Answer in natural language. Considering the relative positions, is black floating bed with platform base and rectangular headboard (highlighted by a green box) above or below Window (highlighted by a red box)? Choose between the following options: below or above
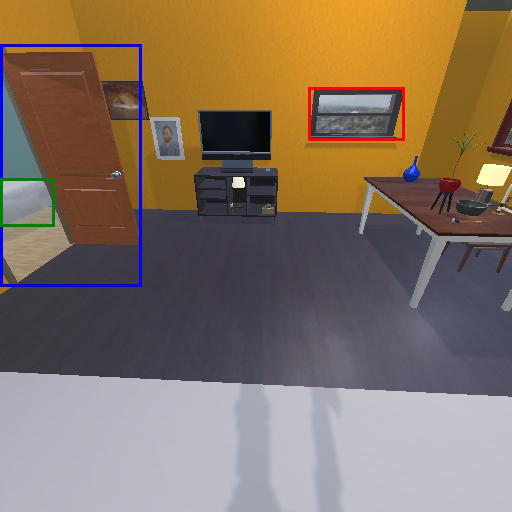
<answer>below</answer>